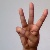
The image shows a hand gesture representing the letter 'W' in Indian Sign Language.